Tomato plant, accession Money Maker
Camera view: bottom (45 deg); turntable rotation: 90 degrees
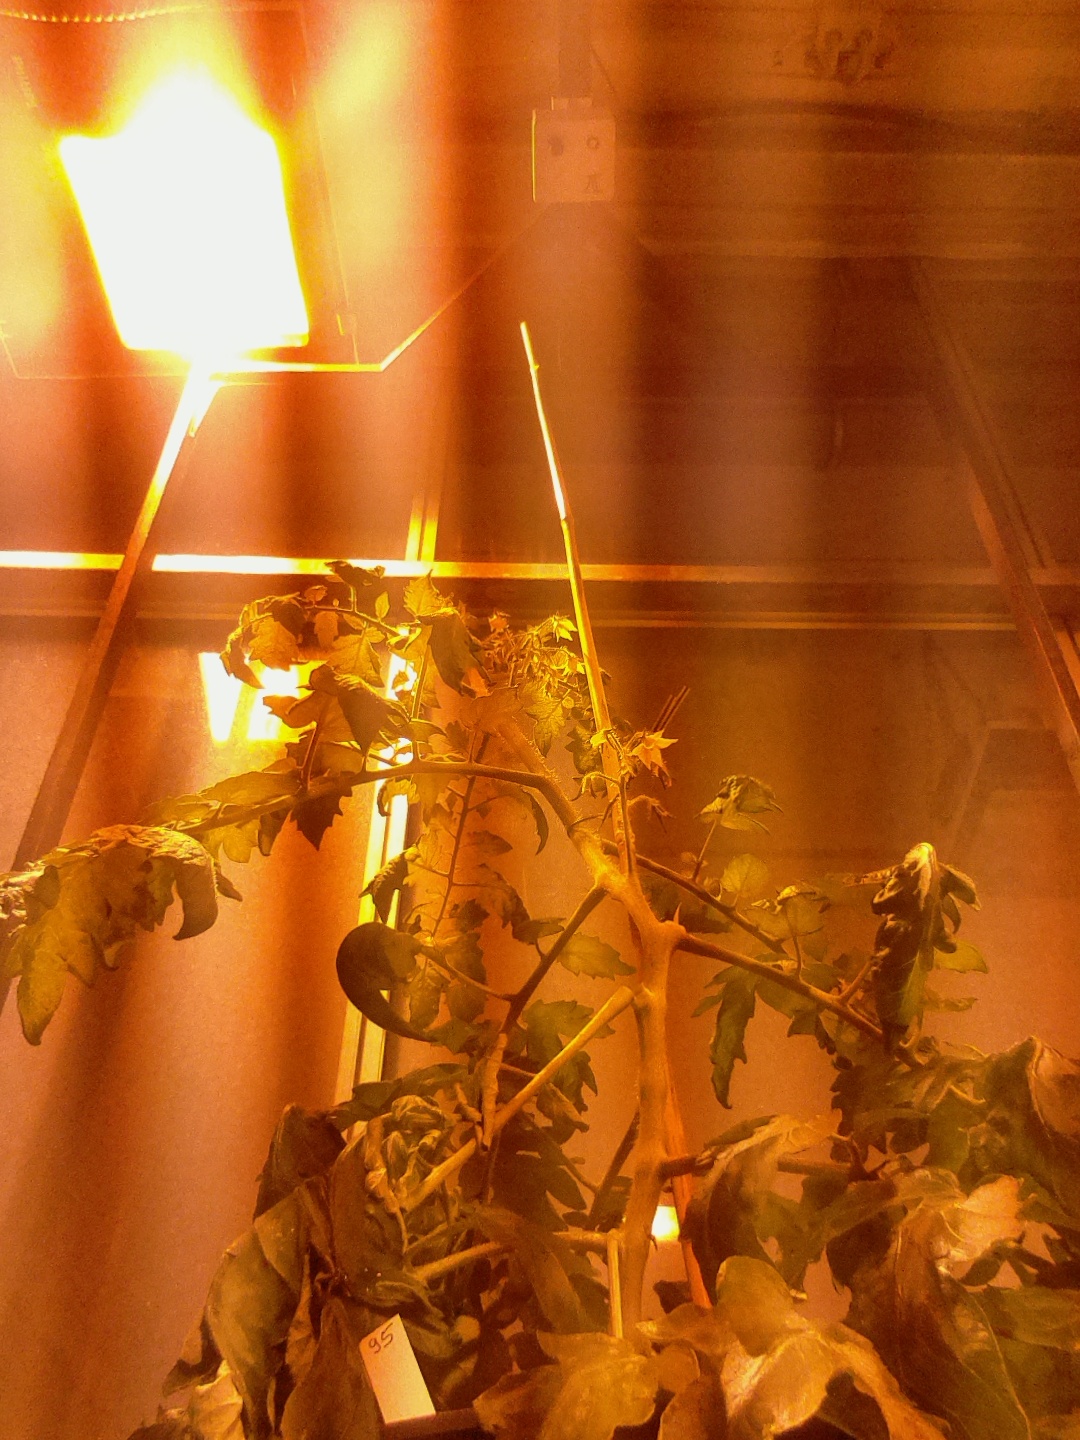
BBCH growth stage 68: Full flowering, 80%-90% of flowers open, more petals falling